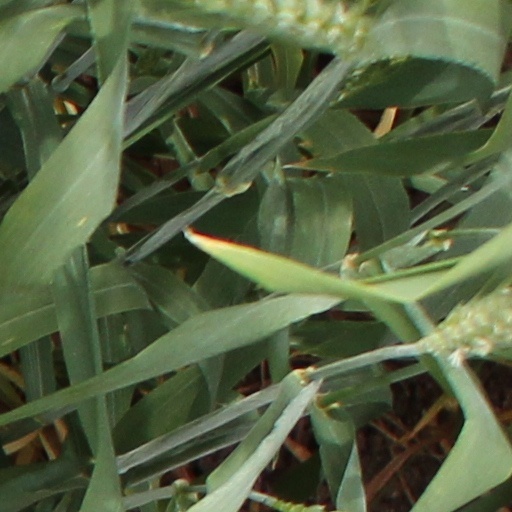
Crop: wheat